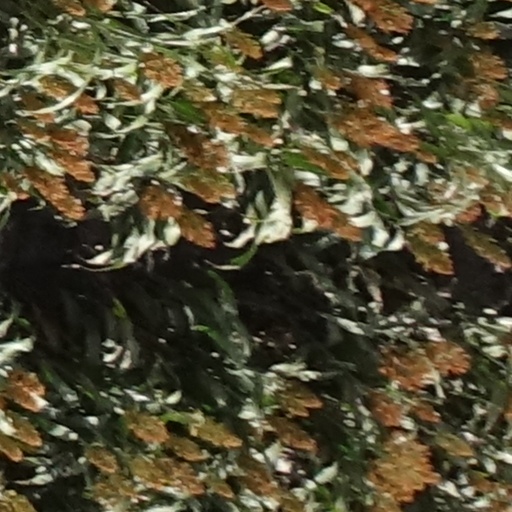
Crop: sorghum